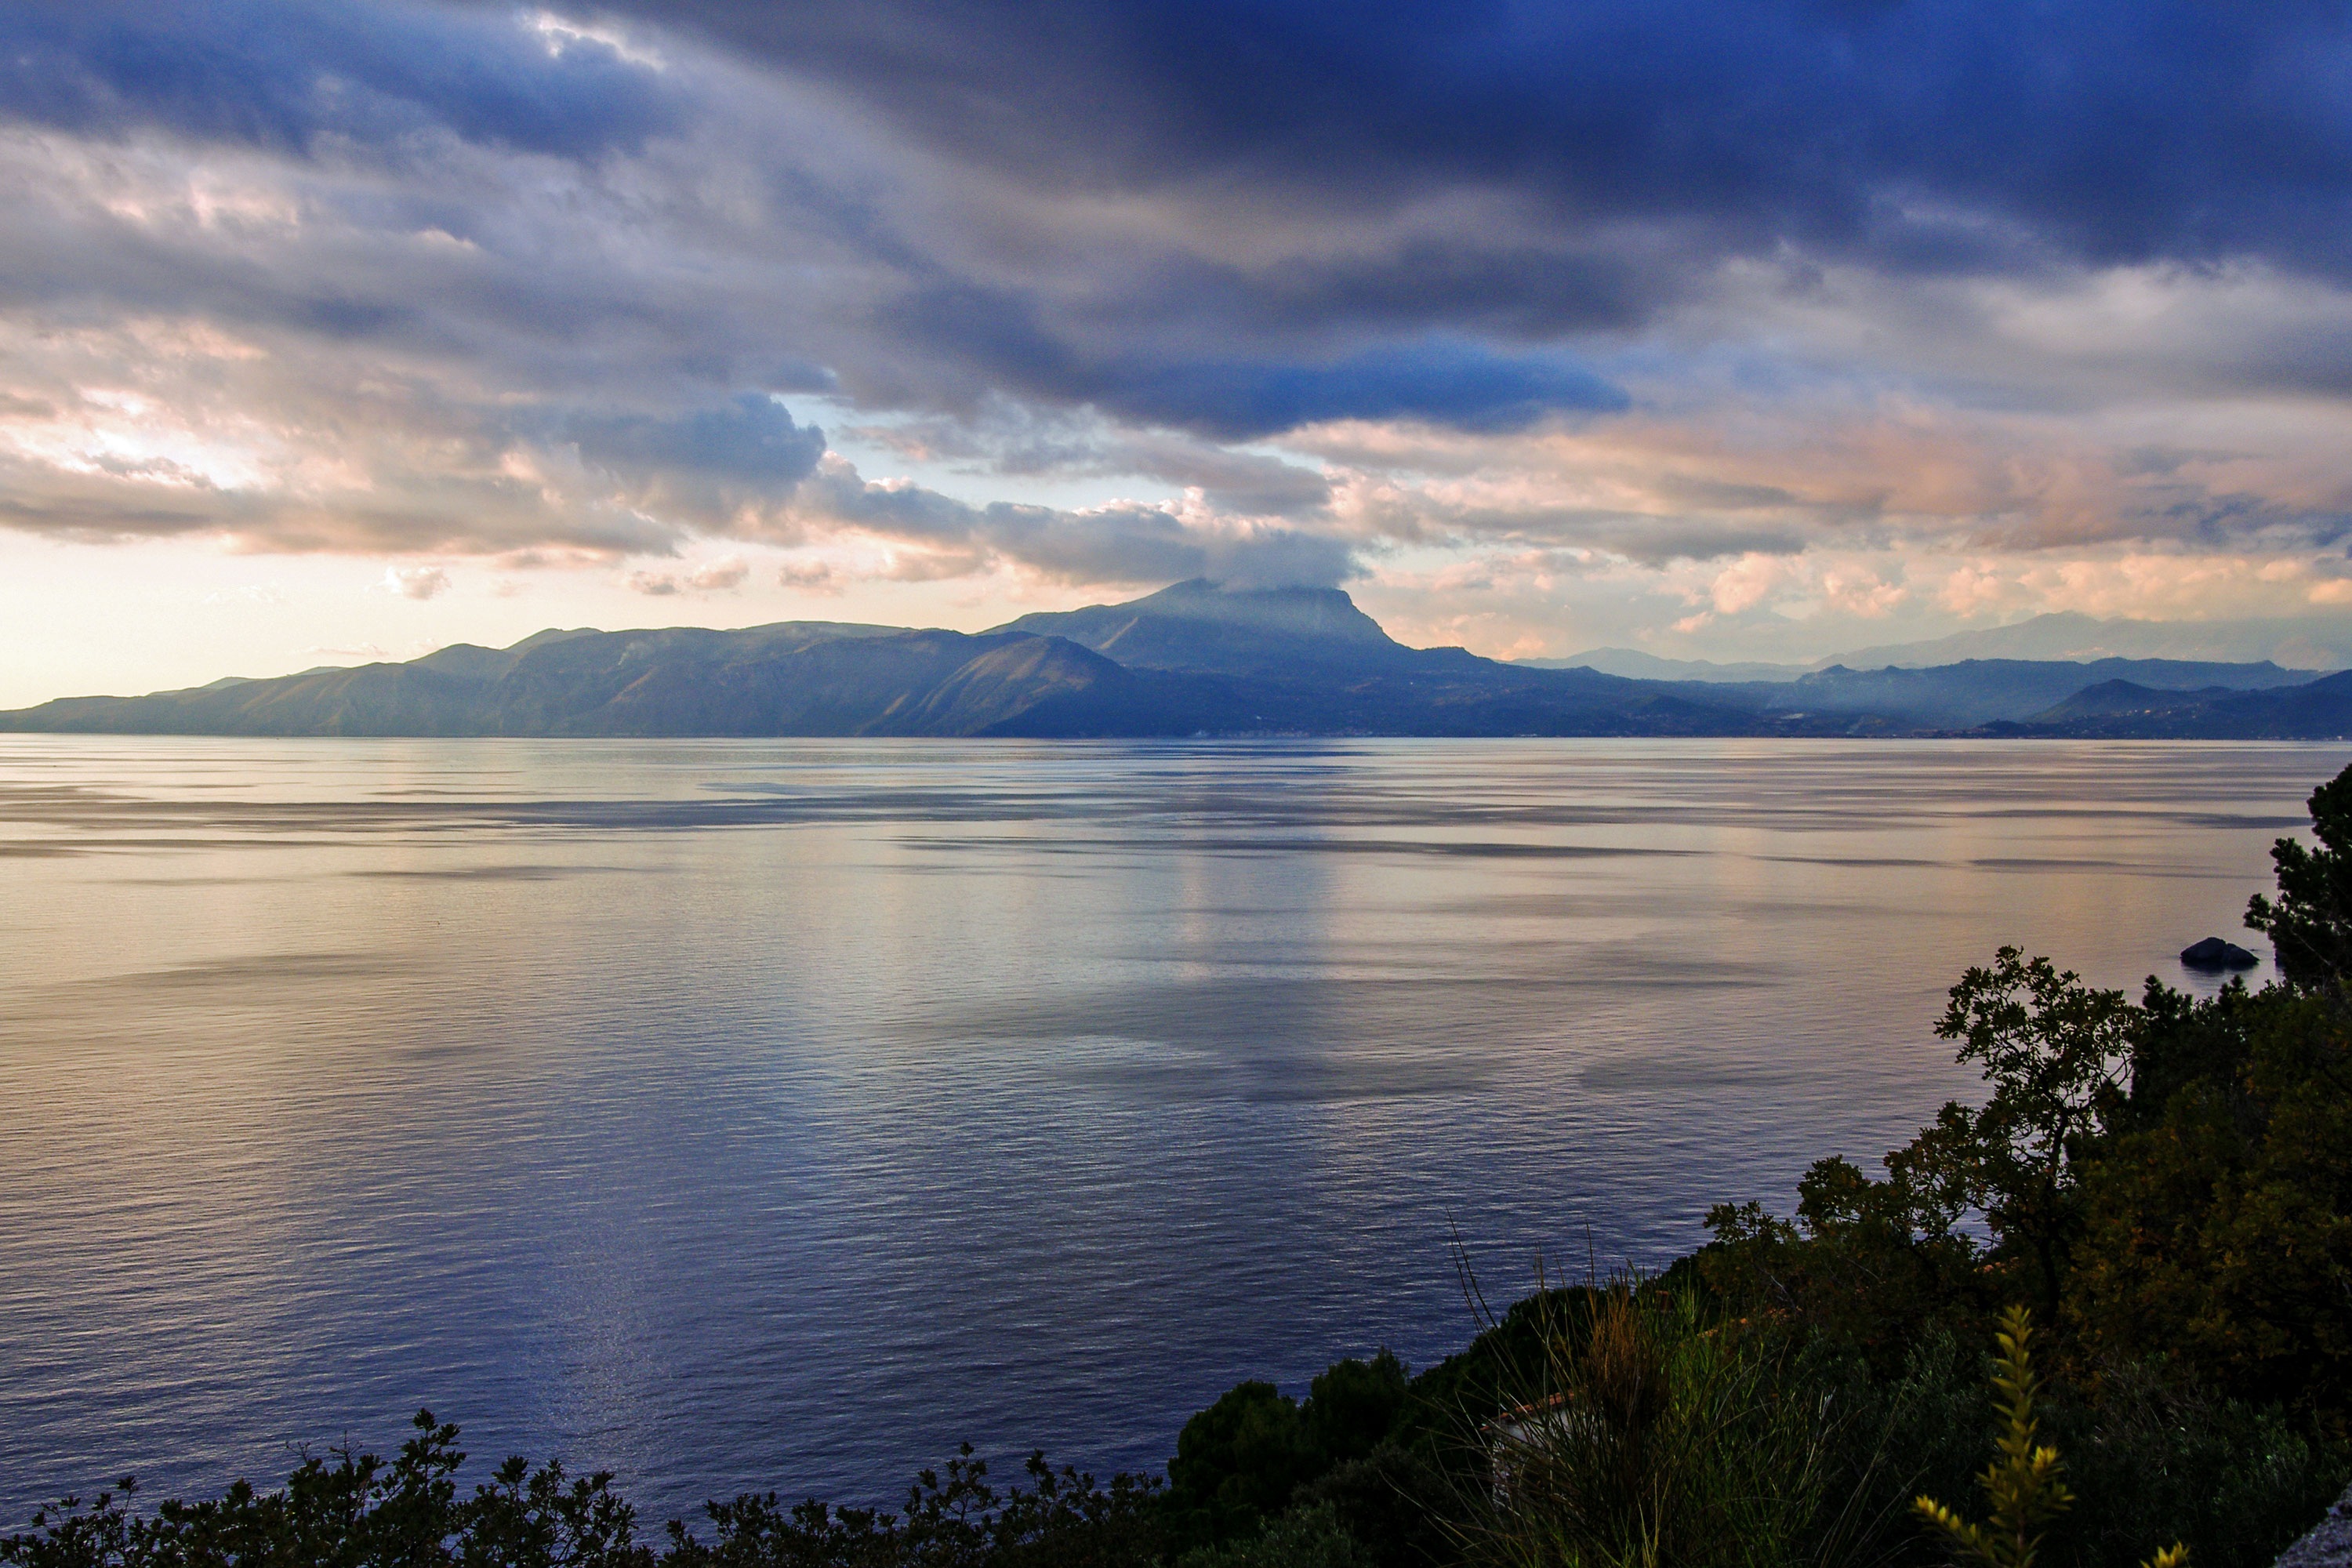
landscape, sea, coast, water, nature, ocean, horizon, mountain, cloud, sky, sunrise, sunset, mist, sunlight, morning, shore, lake, dawn, dusk, evening, reflection, bay, italy, blue, reservoir, highland, body of water, clouds, basilicata, noon, loch, meteorological phenomenon, atmospheric phenomenon, maratea